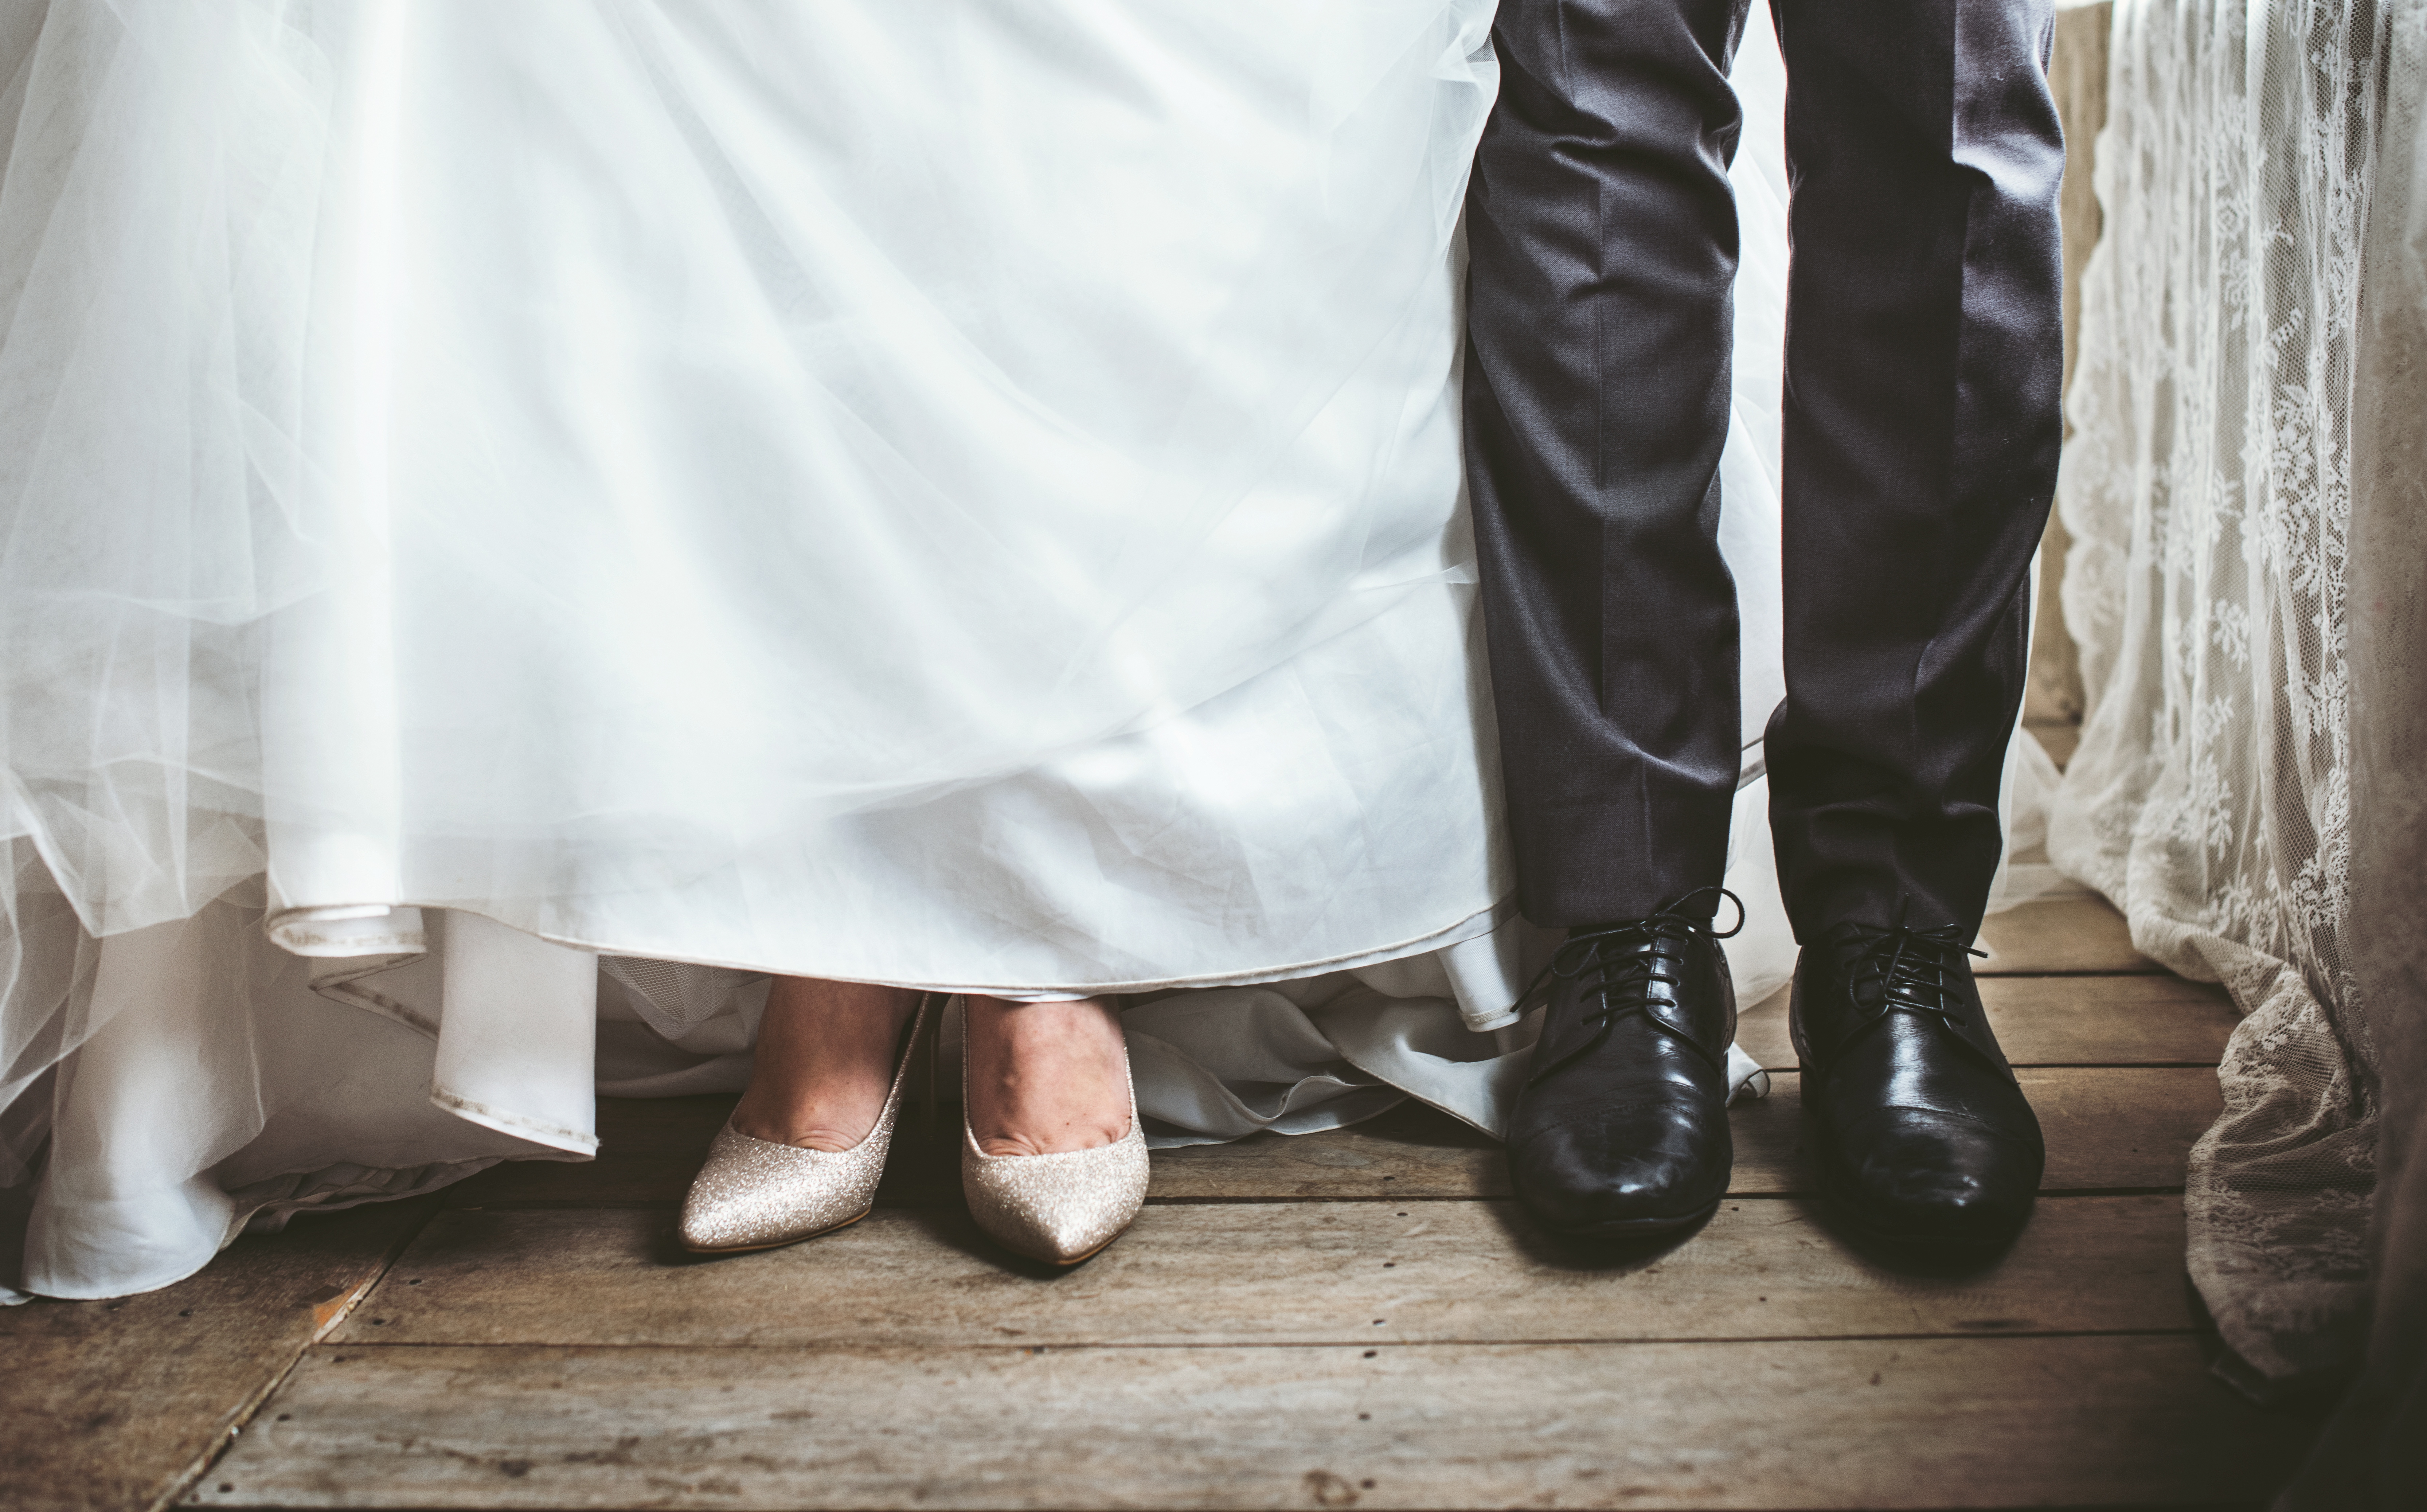
white, footwear, shoe, leg, dress, human leg, outerwear, boot, high heels, black and white, wedding, leather, riding boot, ceremony, ankle